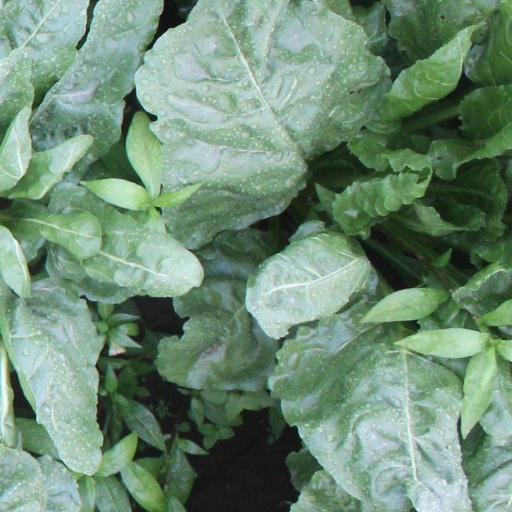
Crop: sugar beet